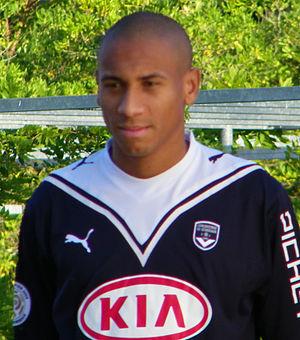
Jussiê, de son vrai nom Jussiê Ferreira Vieira, est un footballeur brésilien, né le 19 septembre 1983 à Nova Venécia.